Matthew Scrivener

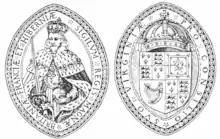
Seal of Virginia Governor's Council

Lt. Matthew Scrivener (bap. 1580/1 – ) was an English colonist in Virginia. He served briefly as acting governor of Jamestown, and was succeeded by Captain John Smith. He died by drowning in the James River.